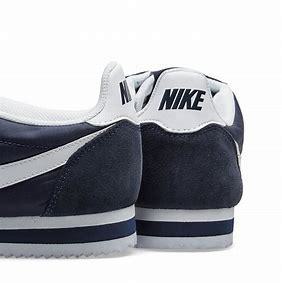
Brand: Nike
Model: Classic Cortez Nylon